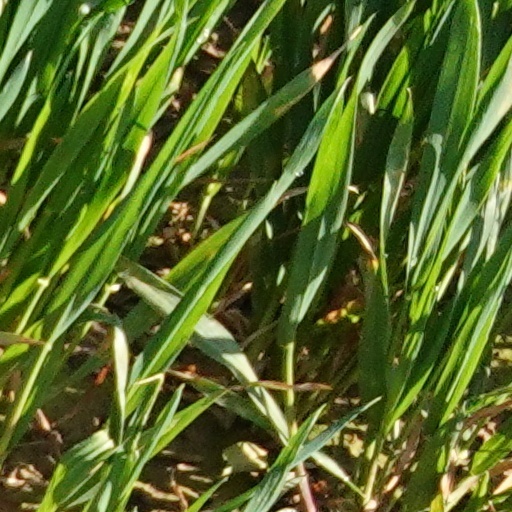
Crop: wheat